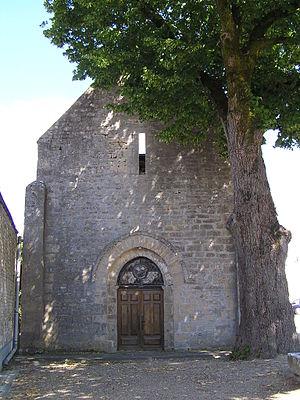
église de Brettes
Brettes est une commune du sud-ouest de la France, située dans le département de la Charente.